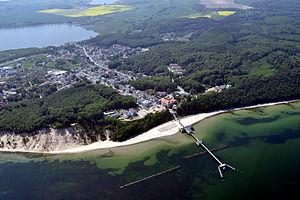
Sellin est une commune allemande sur l'île de Rügen, dans l'arrondissement de Poméranie-Occidentale-Rügen, Land de Mecklembourg-Poméranie-Occidentale.